Vijay Tendulkar

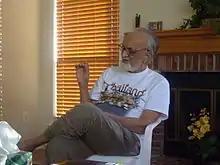
Vijay Tendulkar in late 2007 on a visit to Princeton, New Jersey, USA

Tendulkar died in Pune on 19 May 2008, battling the effects of the rare autoimmune disease myasthenia gravis.